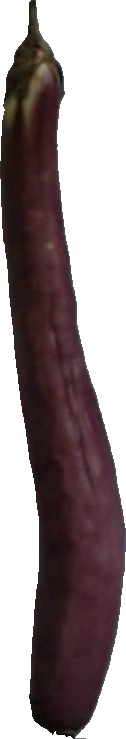
Label: eggplant_long_1